Kehlani

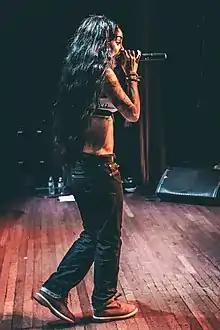
Kehlani performing in 2015

In 2014, the studio time culminated in the release of their first mixtape, called "Cloud 19". The mixtape features guest appearances from Kyle Dion. Cannon also sent them to New York City to work with record producer Jahaan Sweet. The mixtape ranked at twenty-eighth on "Complex's" list of the "50 Best Albums of 2014," and was also listed among Pitchfork's "Overlooked Mixtapes 2014." A song they released in late 2014, "Till the Morning" was placed by "Billboard" as one of the "Emerging Picks of the Week" on November 7, 2014. In 2015, Kehlani opened for American rapper G-Eazy on the second leg of his From the Bay to the Universe tour.